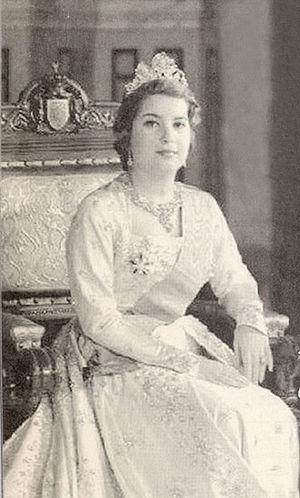
Narriman Sadek, née le 31 octobre 1933, et morte le 16 février 2005, est la seconde épouse de Farouk, roi d'Égypte et la dernière reine d'Égypte.